Attila (metalcore band)

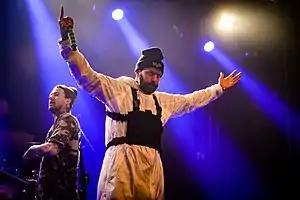
Attila performing live in 2018

Attila is an American metalcore band from Atlanta, Georgia, founded in 2005. Known for their rap and nu metal musical influences, they have released eight full-length albums since their inception.